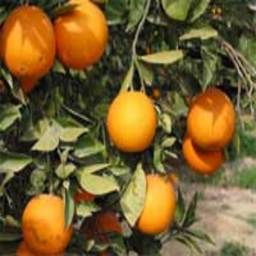
Label: Orange